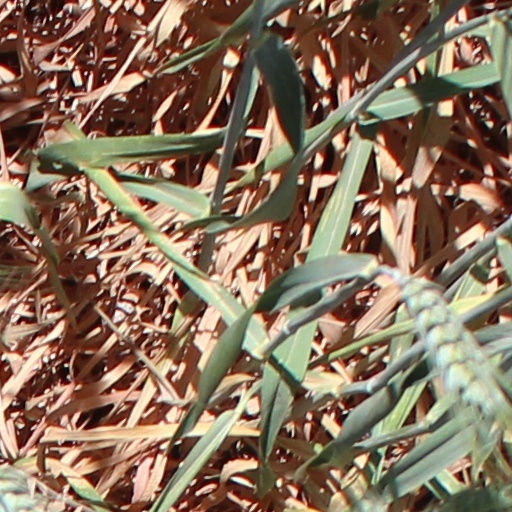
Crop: wheat